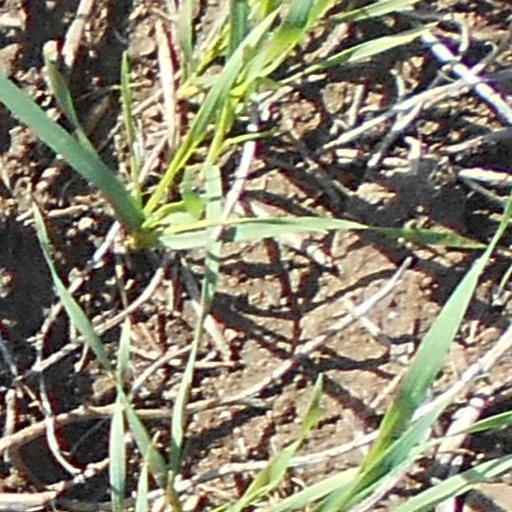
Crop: wheat